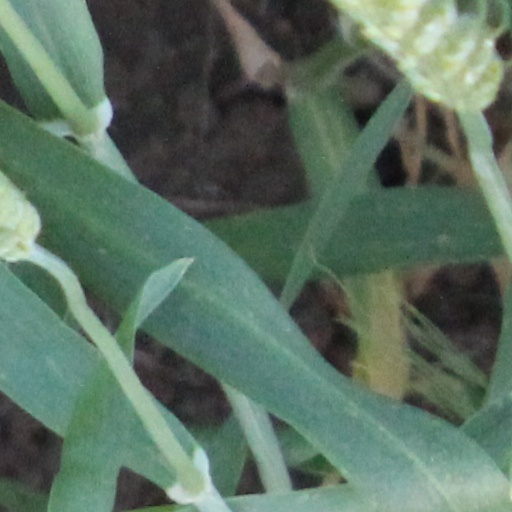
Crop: wheat